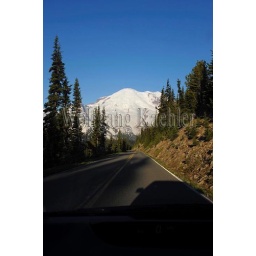
Usa, washington state, mount rainier national park, road near sunrise